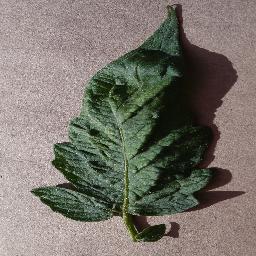
Label: Tomato___Spider_mites Two-spotted_spider_mite